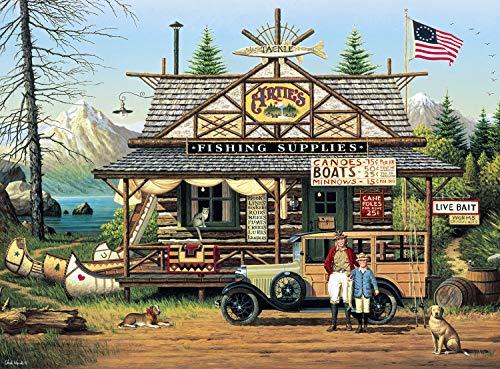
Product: Buffalo Games - Charles Wysocki - Proud Lil' Angler - 1000 Piece Jigsaw Puzzle
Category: Toys & Games | Puzzles | Jigsaw Puzzles
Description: Great Condition.
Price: $12.99
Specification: ProductDimensions:2.1x7.9x7.9inches|ItemWeight:1.25pounds|ShippingWeight:1.25pounds(Viewshippingratesandpolicies)|ASIN:B07S3L7DCK|Itemmodelnumber:11470|Manufacturerrecommendedage:14yearsandup